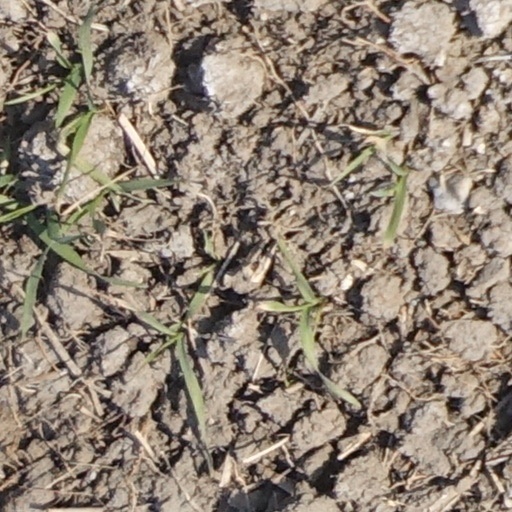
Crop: wheat